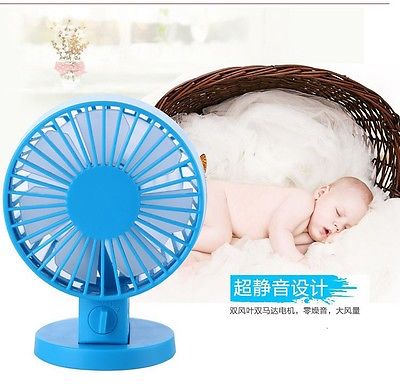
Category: fan